Tessaratoma papillosa

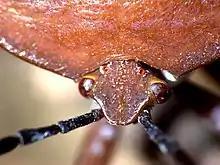
A "Tessaratoma papillosa" head, displaying both ommatidium and compound eyes

Adult "Tessaratoma papillosa" have a shield-shaped body with yellowish-brown coloration. They have a body length of 24-28mm and a width of 15-17mm. Females are slightly larger than males. They have one pair of ommatidium and one pair of compound eyes, both of which are red. The antennae have four segments and are dark brown. The prothorax is tilted forward and downward. It has odor glands near the front of the metathoracic side plate and white wax powder covering the ventral surface of the thorax. The female has a longitudinal slit in the center of its ventral surface on the final segment of its abdomen, while the male's abdomen has a concave mating structure.